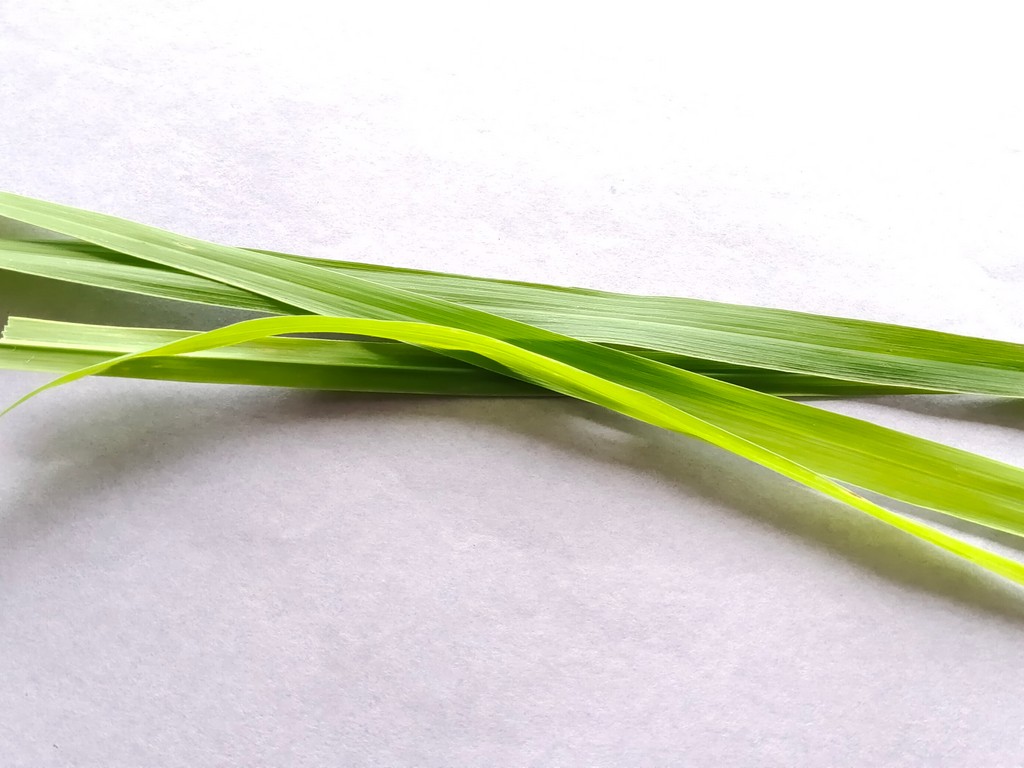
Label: Healthy